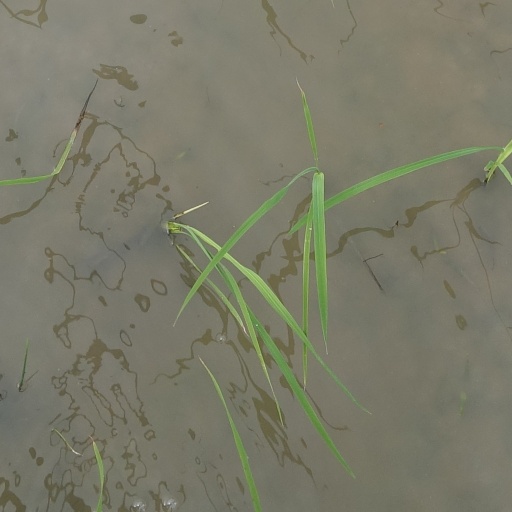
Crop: rice